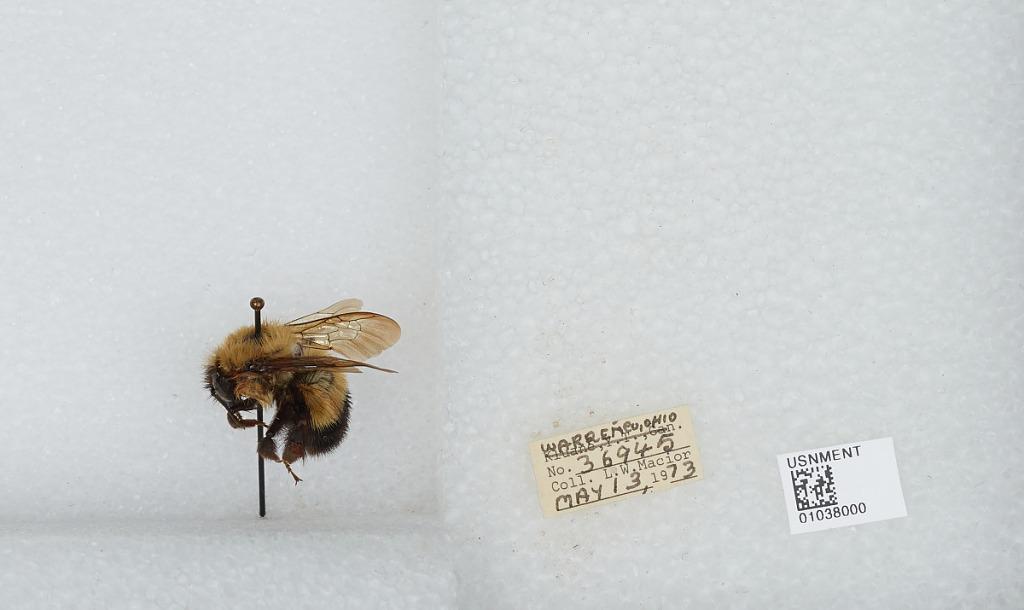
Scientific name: Bombus (Pyrobombus) vagans vagans Smith
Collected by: L. Macior
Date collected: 1973-5-13
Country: United States
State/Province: Ohio
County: Warren
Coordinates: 39.4242, -84.1856